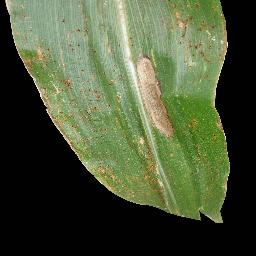
Label: Corn_(Maize)___Common_Rust